Maharaj Libel Case

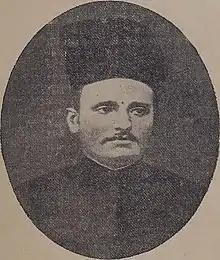

In this article, he questioned the values of a Hindu sect called the Pushtimarg or Vallabha Sampradaya. The article was claimed to be libellous by the plaintiff. In particular were accusations that Jadunath had sexual liaisons with women followers and that men were expected to show their devotion by offering their female family members for sex with the religious leaders.